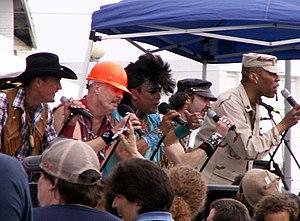
Alex Briley est un chanteur américain. Il est notamment connu pour avoir été le premier G.I. au sein des Village People.